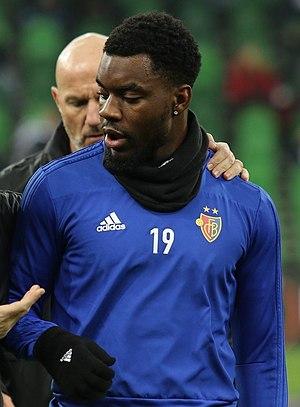
Afimico Pululu, né le 23 mars 1999 à Luanda en Angola, est un footballeur angolais qui évolue au poste d'attaquant au FC Bâle.